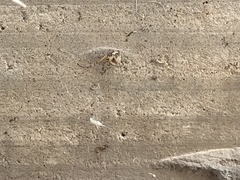
Species: Lactrodectus_hesperus